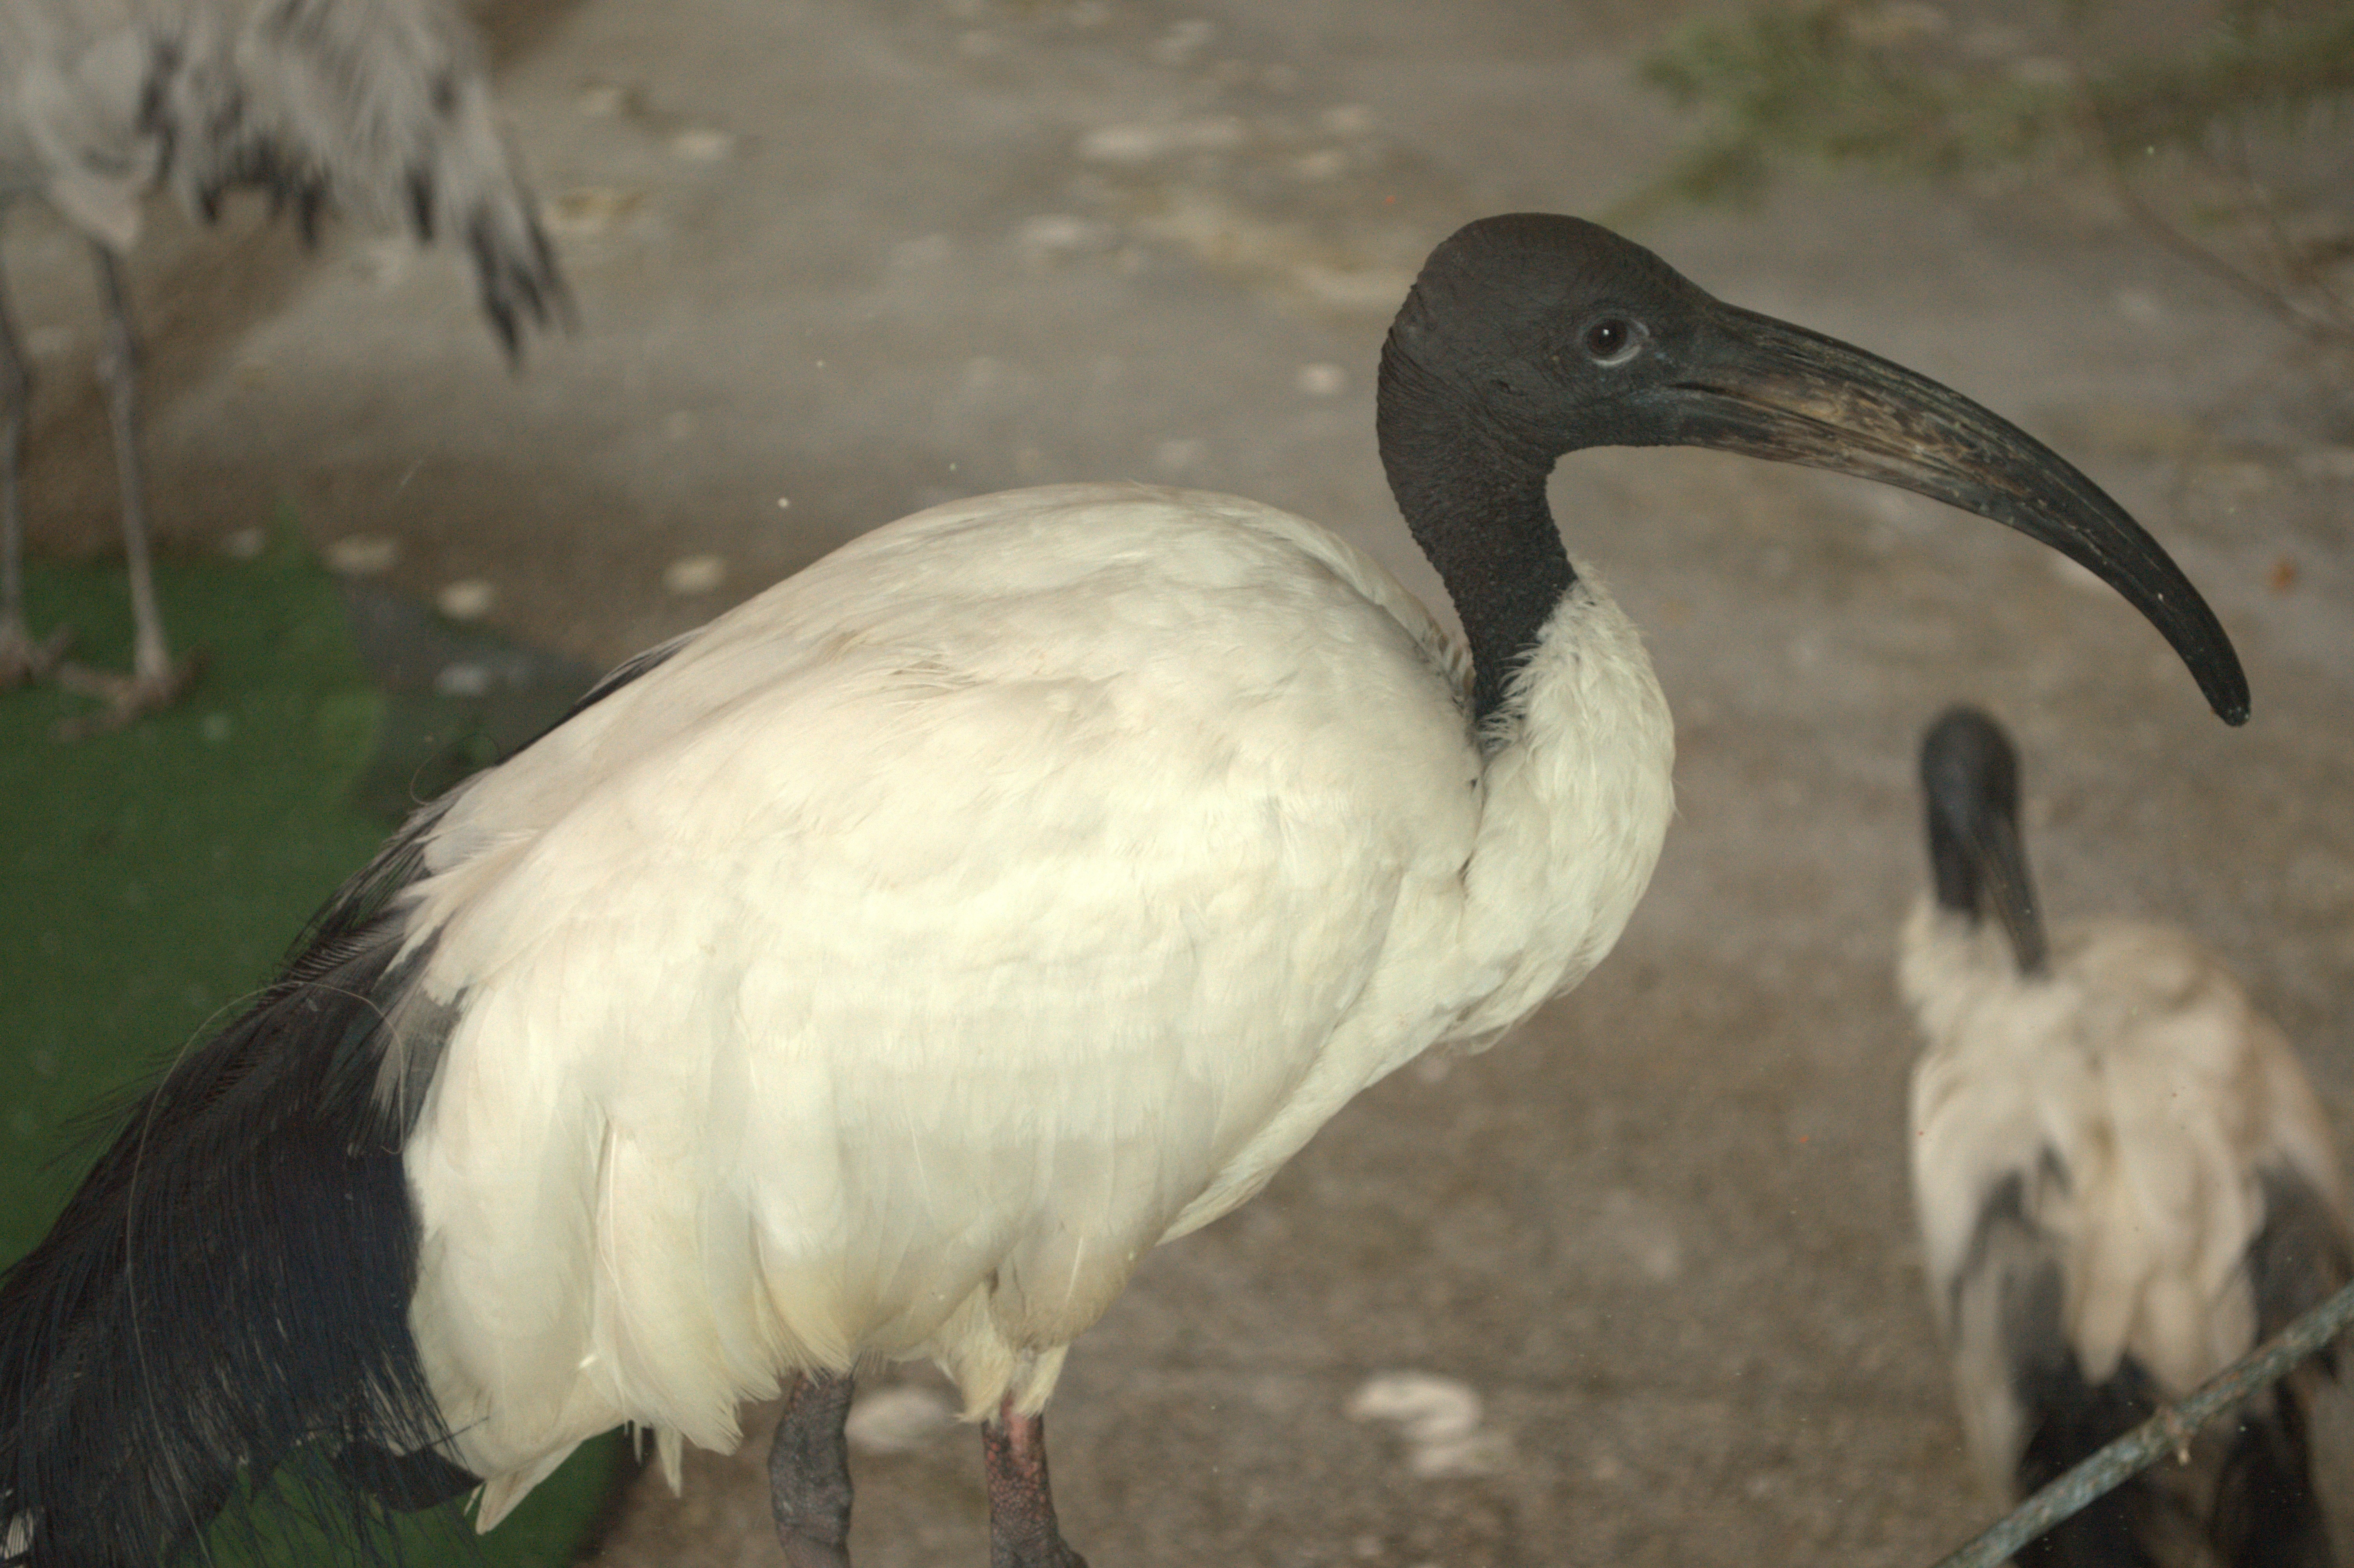
zoo, ibis, bird, fauna, beak, crane like bird, crane, stork, ciconiiformes, terrestrial animal, water bird